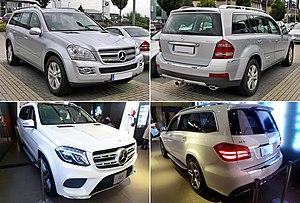
La Classe GL est une gamme d'automobile SUV du constructeur automobile allemand Mercedes-Benz. Elle repose sur la plate-forme de la Classe S.